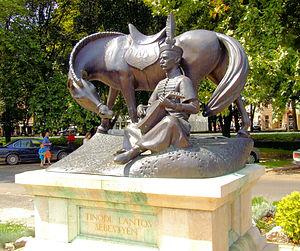
Cet article recense les statues équestres en Hongrie.
Sebestyén Tinódi « Lantos » est un parolier, un poète épique et un ménestrel hongrois du XVIᵉ siècle.
Dombóvár est une ville et une commune du comitat de Tolna en Hongrie.